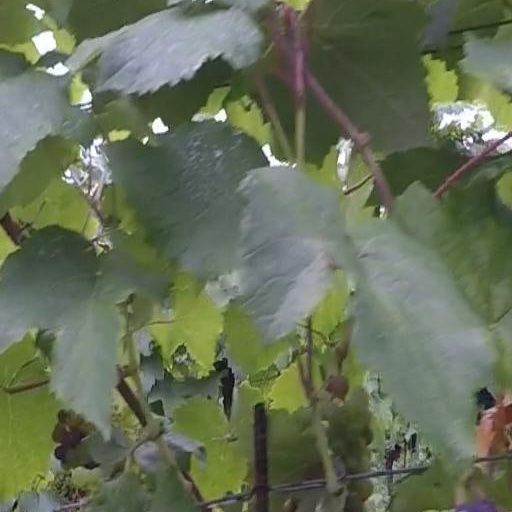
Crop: grape